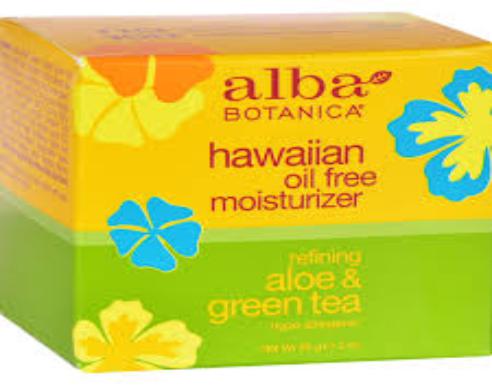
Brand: Alba Botanica
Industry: Necessities